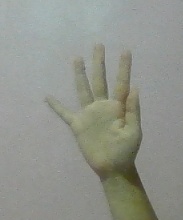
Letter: sheen